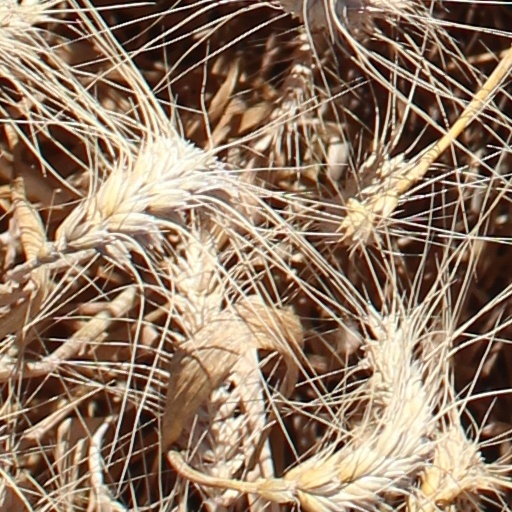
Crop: wheat